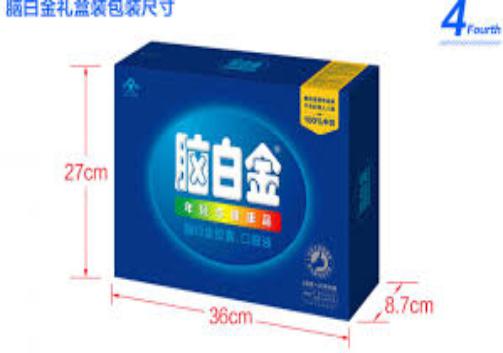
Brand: melatonin
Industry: Medical